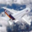
Label: airplane